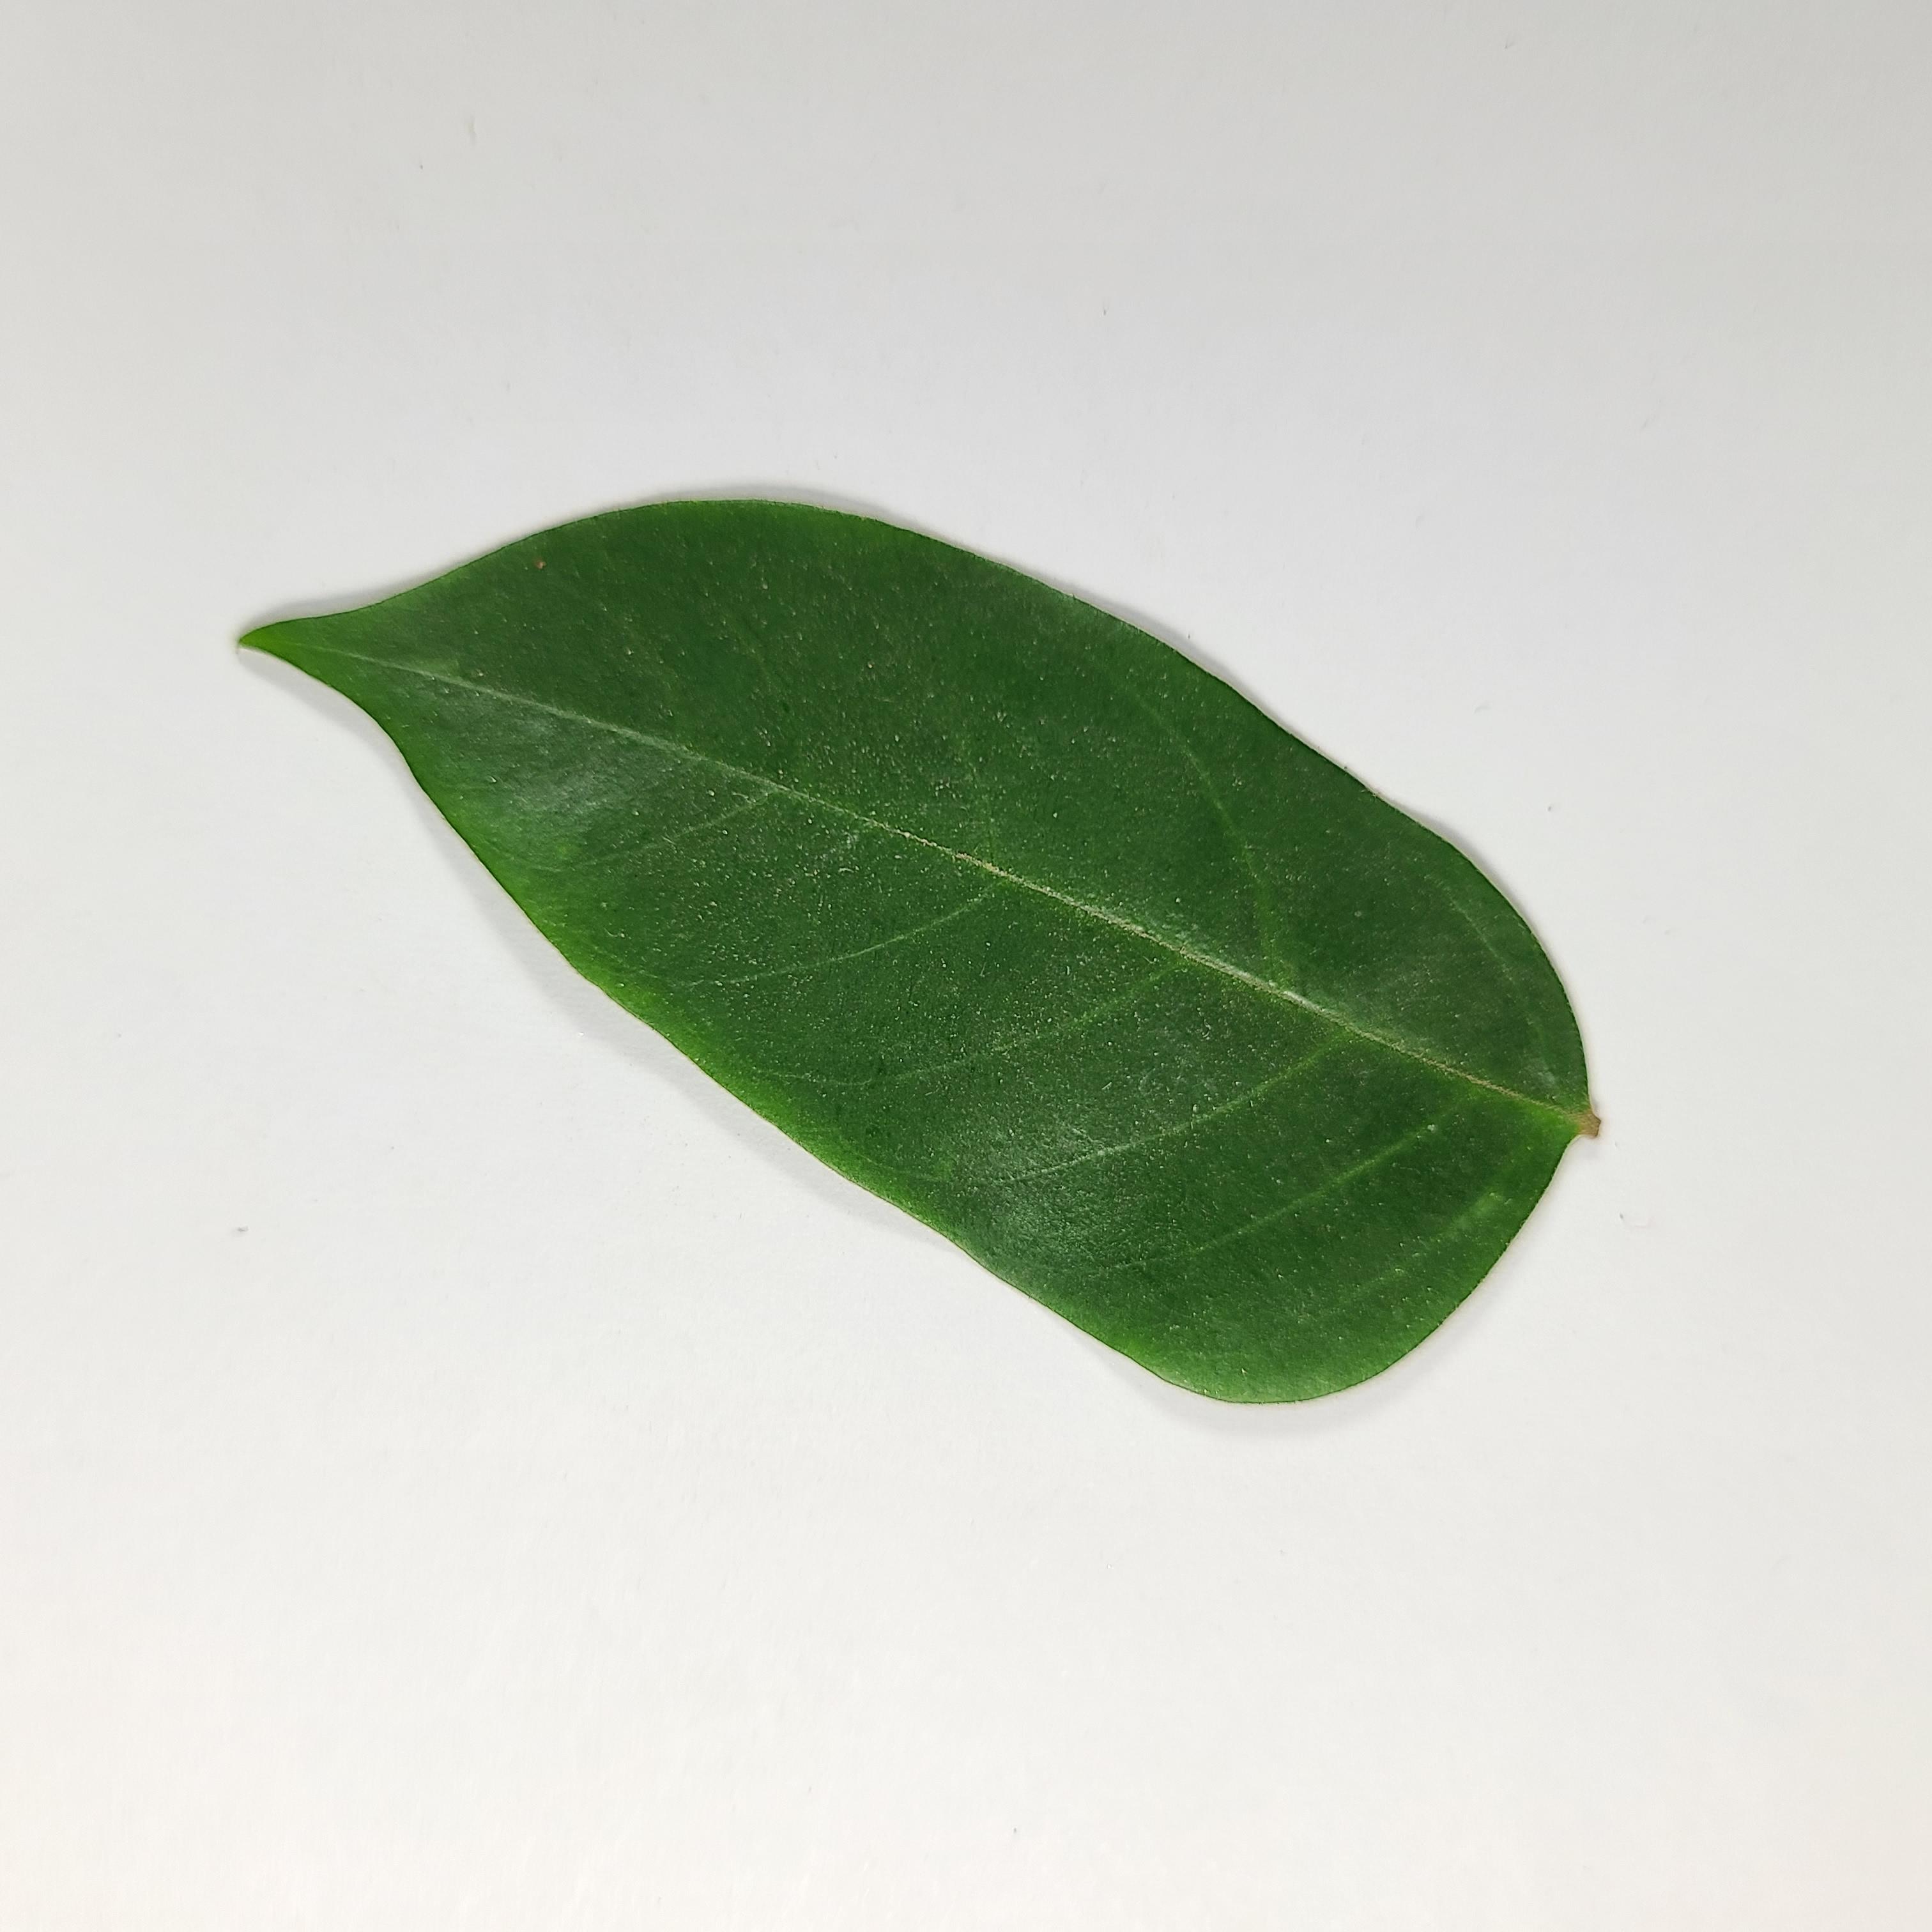
Label: Healthy Leaves